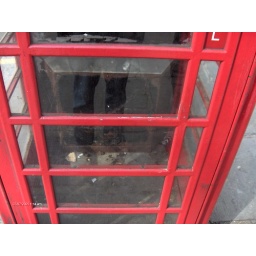
A red phone box in the city of London...